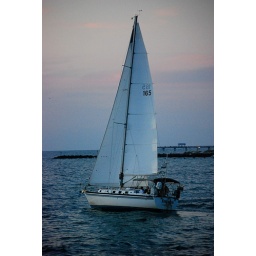
Beautiful faint sky up against the white of the sail, caught my eye.